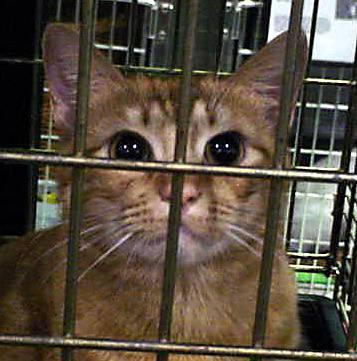
cat